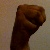
The image shows a hand gesture representing the letter 'M' in Indian Sign Language.